Our Best Friend's Wedding

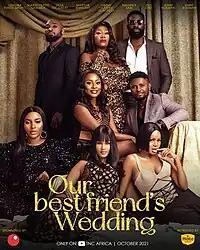
OBFW Second Season cover

On 27 January 2017, OBFW began streaming on REDTV. On 29 January 2017, RedTV and The Naked Convos held an exclusive screening of Our Best Friend's Wedding, with the crew, including the Nigerian Minister of information Lai Mohammed, chairman at United Bank for Africa, Tony Elumelu, Group Managing Director UBA, Kennedy Uzoka, Group MD/CEO at Filmhouse Cinemas, Kene Mkparu, media personalities Toke Makinwa, Adebola Williams, Tosyn Bucknor amongst other notable influencers were present at the event.